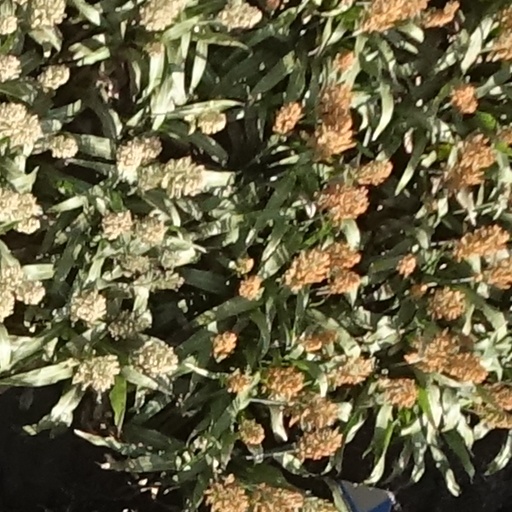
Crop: sorghum